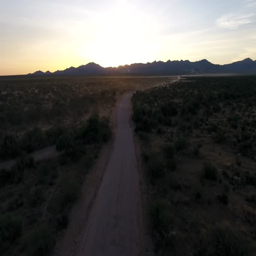
aerial shot of a pickup truck racing down a dusty dirt road